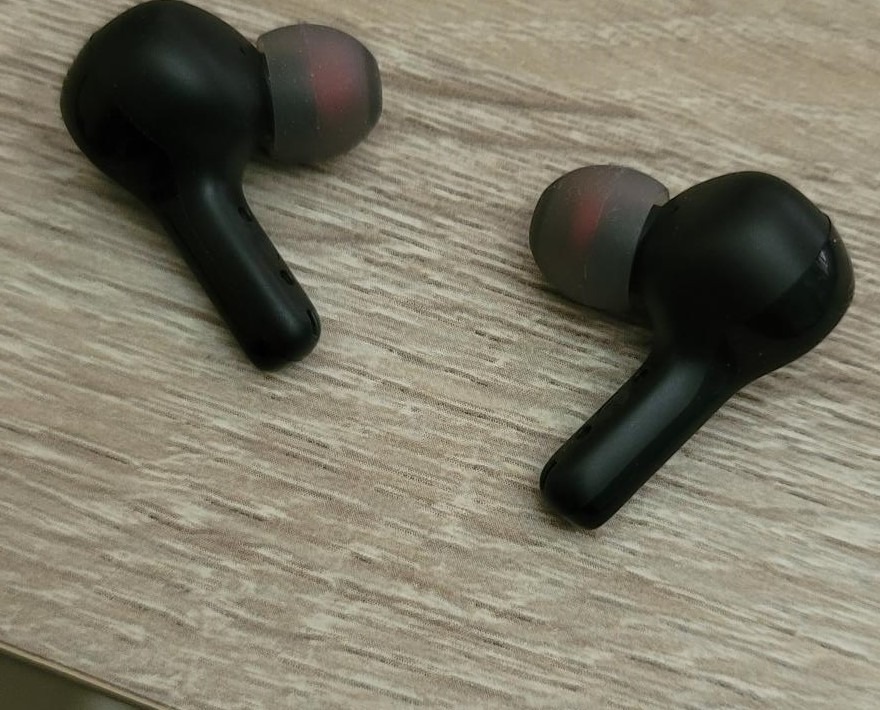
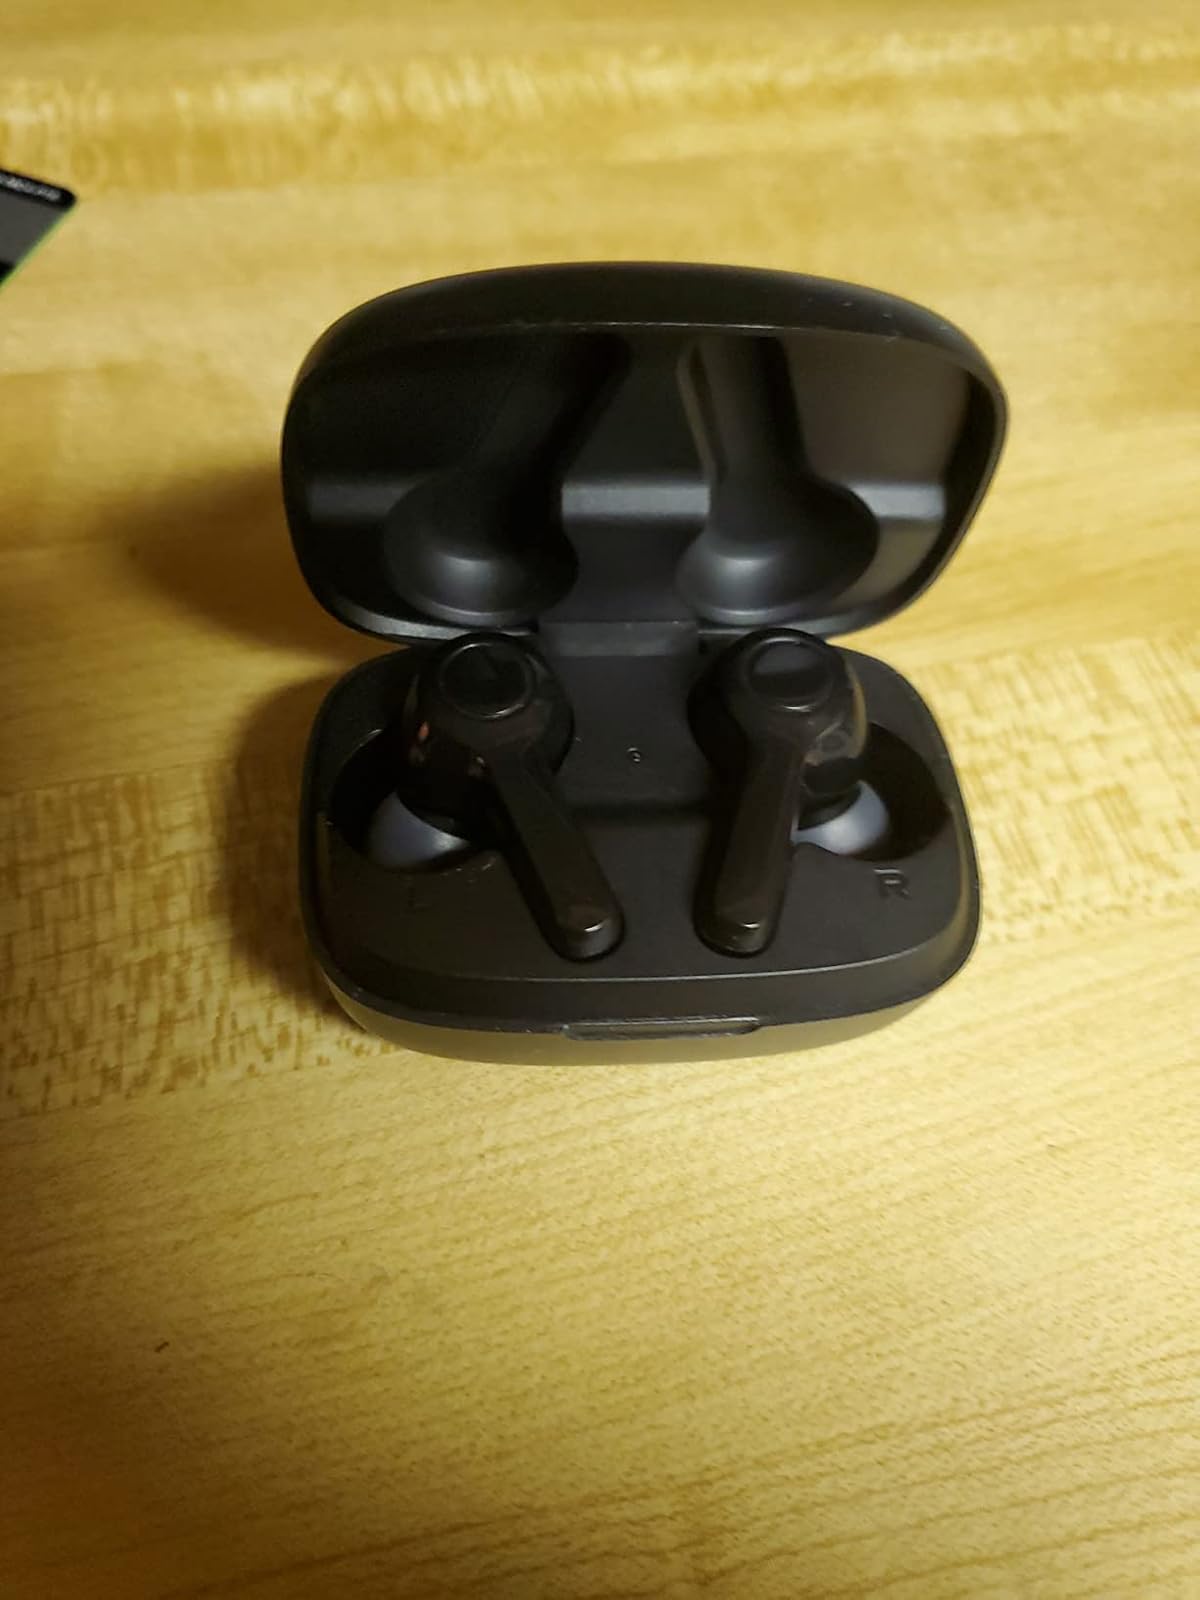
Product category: earbuds
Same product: yes